Shooting at the 1900 Summer Olympics – Men's 300 metre free rifle, team

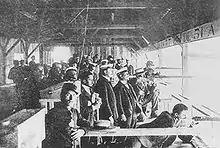
Shooting at the 1900 Summer Olympics

The men's 300 metre team free rifle event was one of five free rifle events of the competitions in the Shooting at the 1900 Summer Olympics events in Paris. It was held from August 3 to August 5, 1900. 30 shooters from 6 nations competed, with five shooters per team. Medals were given for individual high scores in each of the three positions, overall individual high scores, and the scores of the five shooters were summed to give a team score. The top scoring team was Switzerland, led by individual champion Emil Kellenberger. Silver went to Norway, while France took bronze.